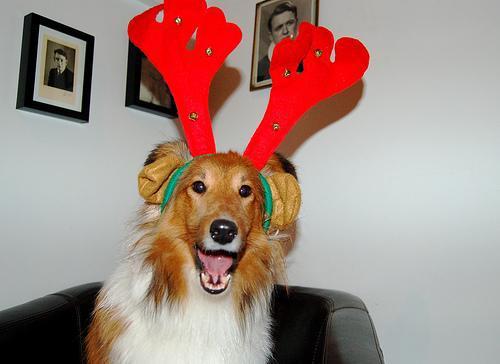
Shetland_sheepdog